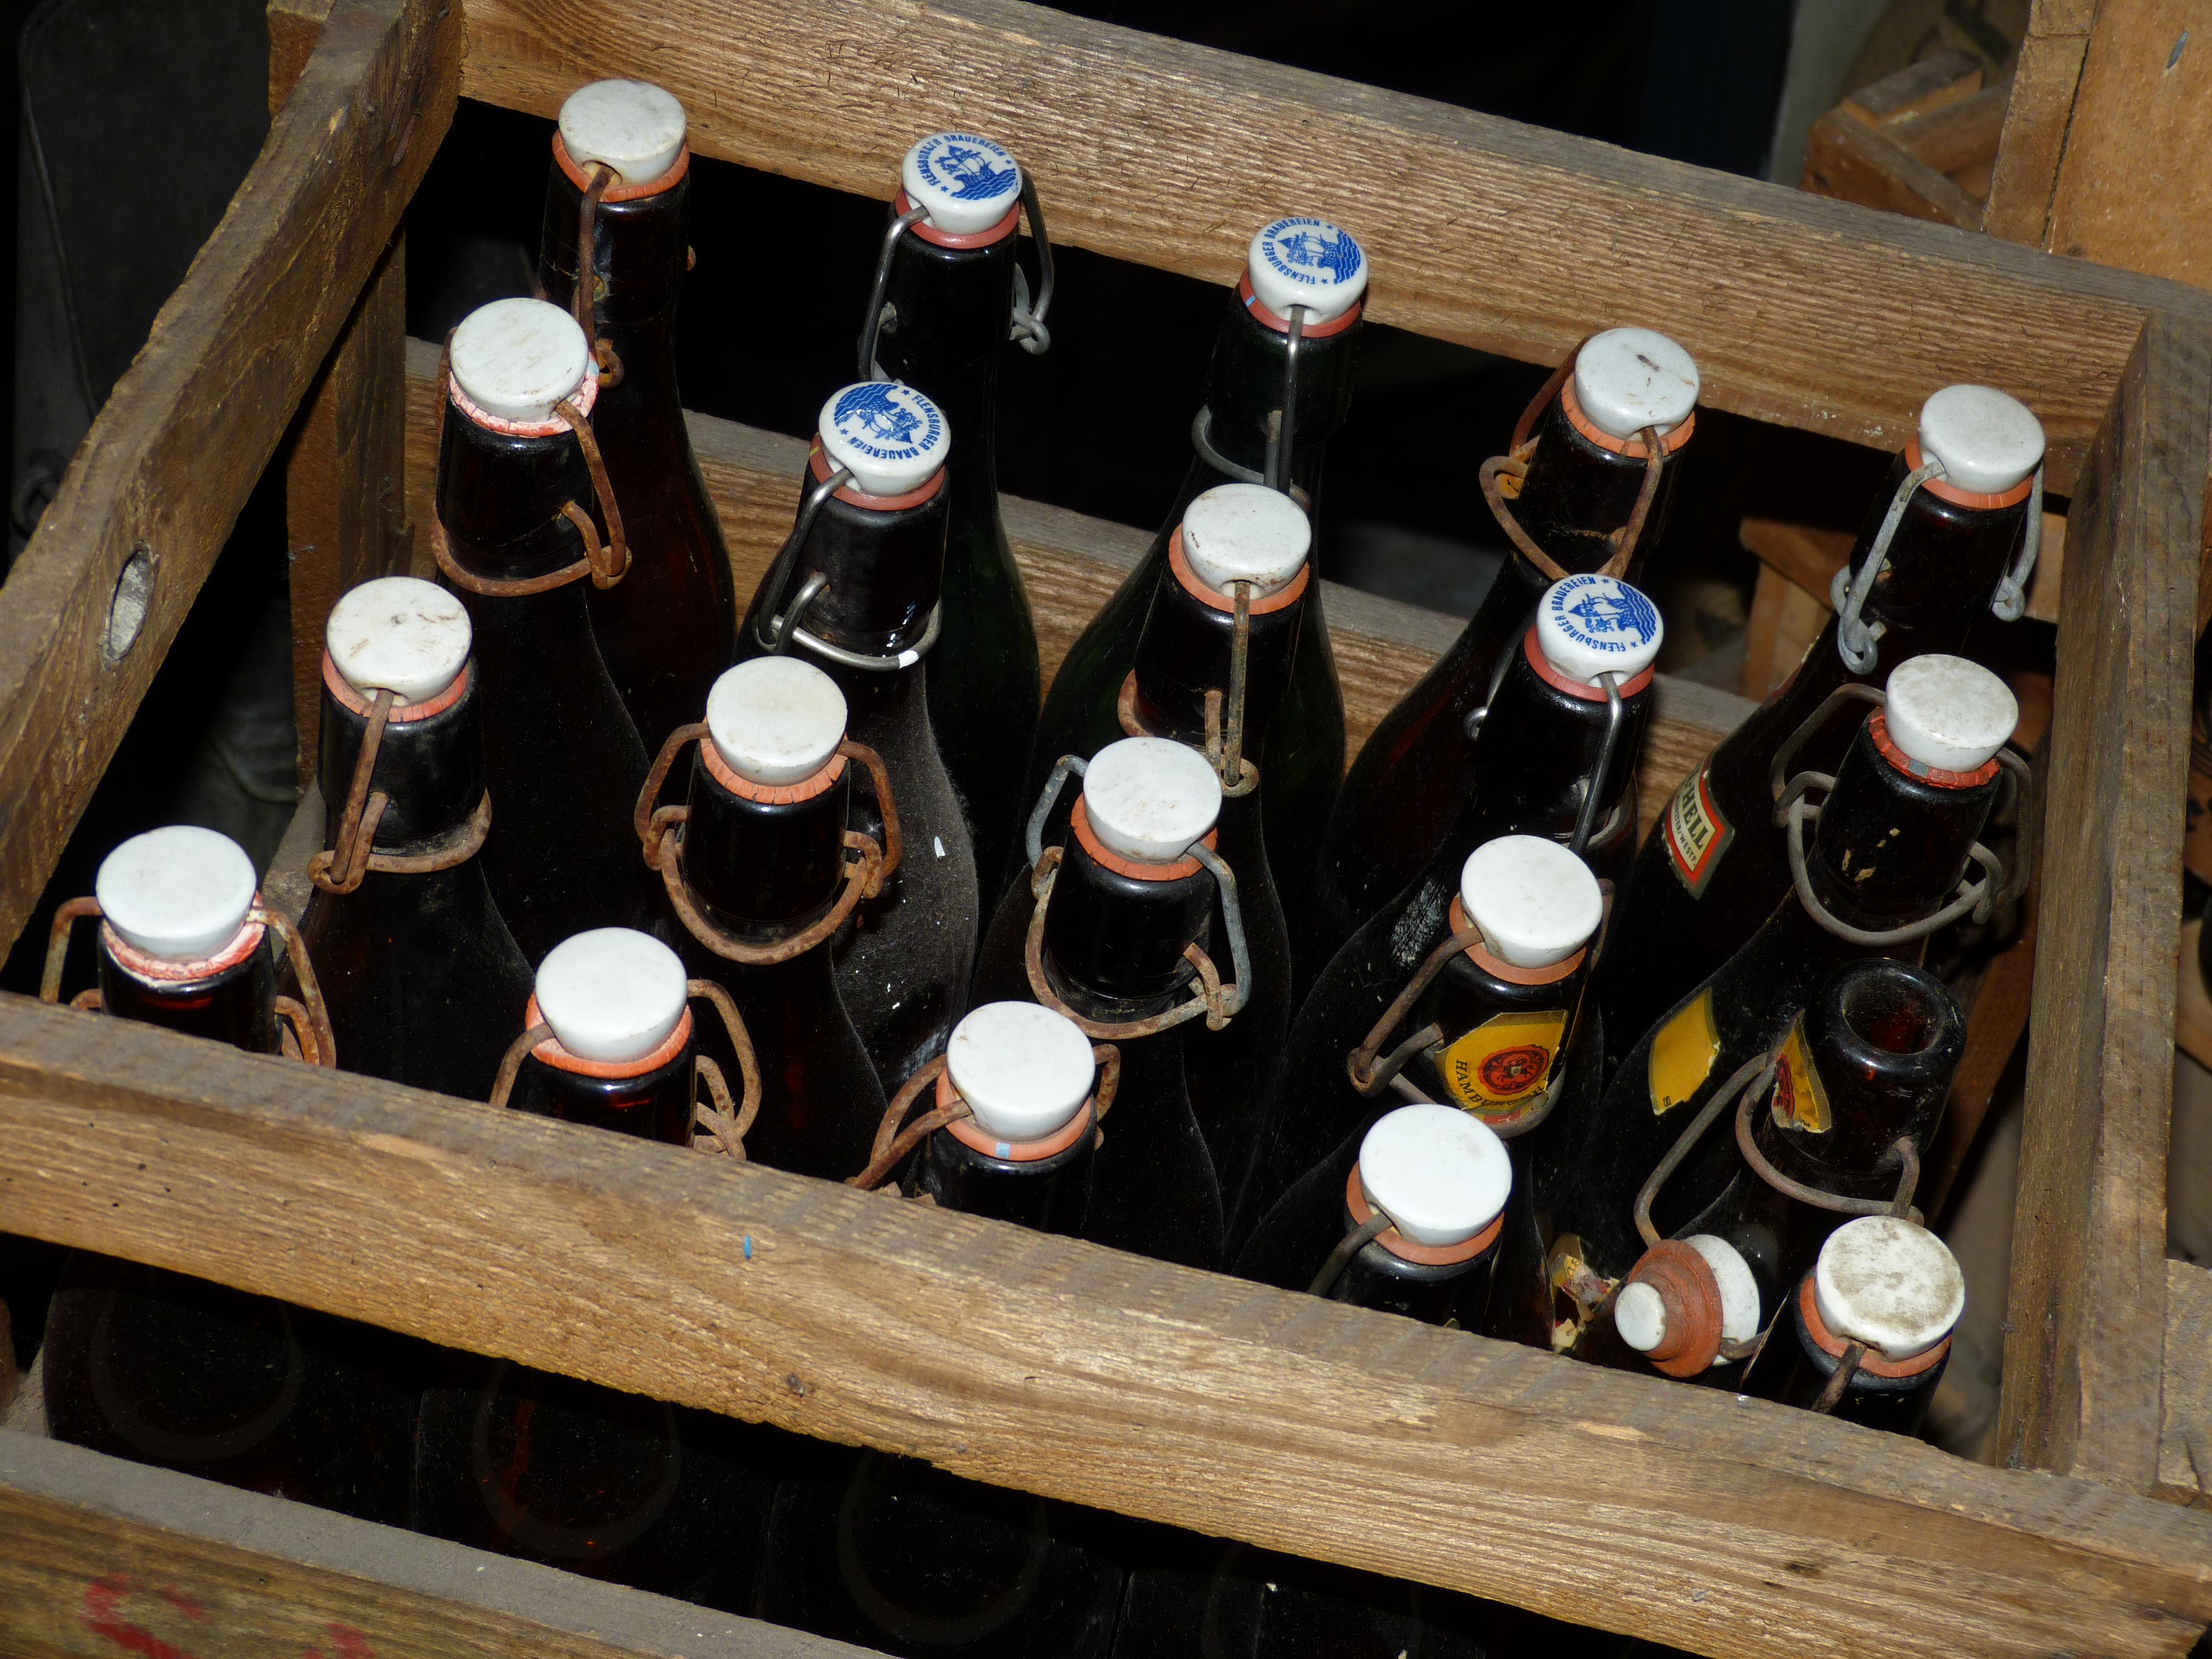
liquid, wood, wine, glass, drink, bottle, box, beer, alcohol, bottles, historically, closure, man made object, drinkware